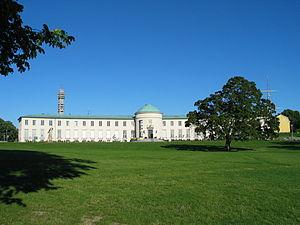
Le musée de la Marine de Stockholm est un musée maritime situé en Suède dans le quartier de Gärdet dans l'arrondissement d'Östermalm dans le centre de la ville.
Le classicisme nordique fut un style architectural qui a brièvement fleuri aux Pays nordiques entre les années 1910 et 1930.